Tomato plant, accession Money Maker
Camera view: horizontal (90 deg, fisheye); turntable rotation: 180 degrees
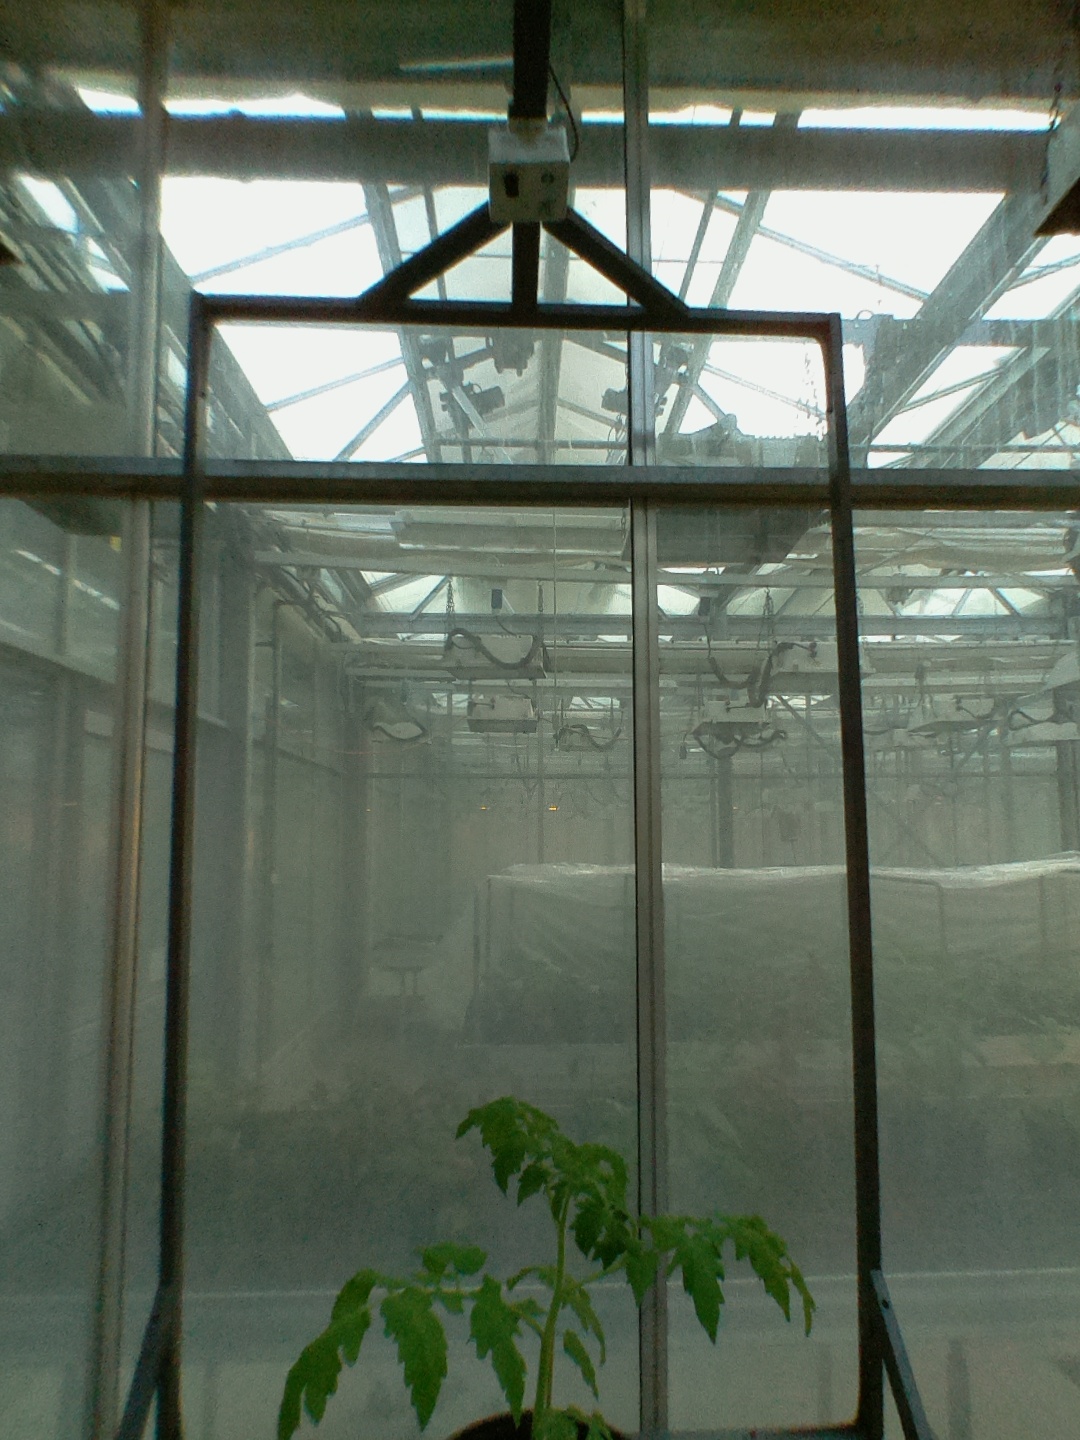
BBCH growth stage 13: 6 of true leaves visible